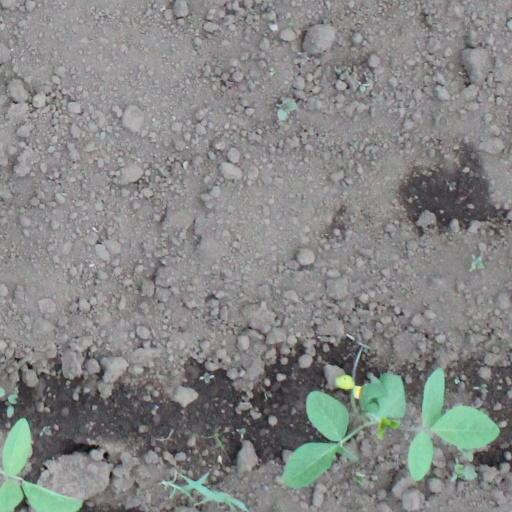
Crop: soybean